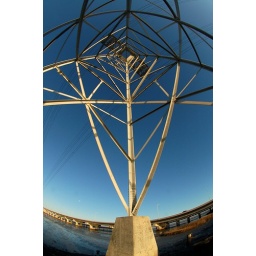
it's a little over the bridge to the left of the electrical tower